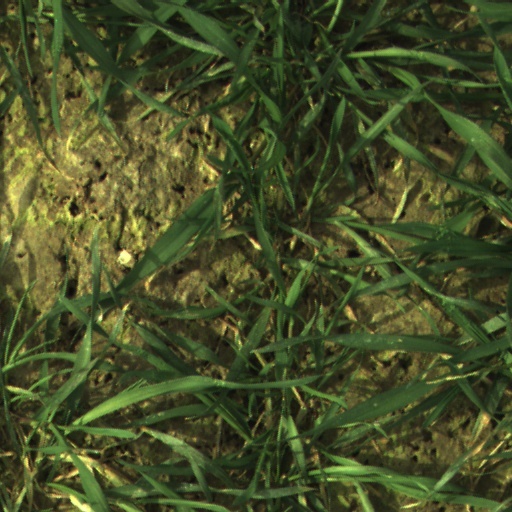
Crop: wheat